Test cross

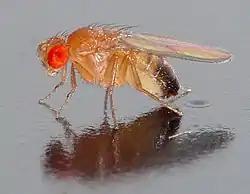
"Drosophila melanogaster"

To perform a test cross with "C. elegans", place worms with a known recessive genotype with worms of an unknown genotype on an agar plate. Allow the male and hermaphrodite worms time to mate and produce offspring. Using a microscope, the ratio of recessive versus dominant phenotype will elucidate the genotype of the dominant parent.